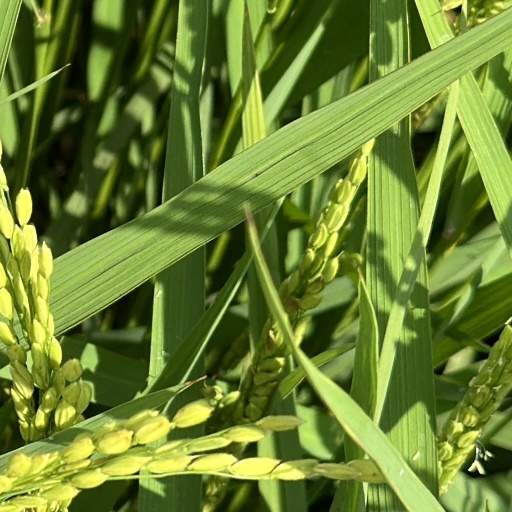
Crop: rice